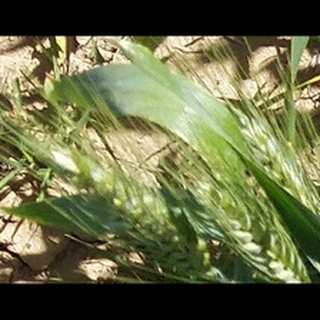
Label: healthy_wheat